Mersal (soundtrack)

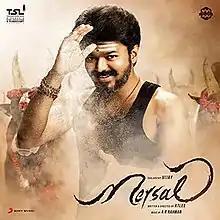
Soundtrack album cover

Mersal is the soundtrack of the 2017 Indian vigilante action film